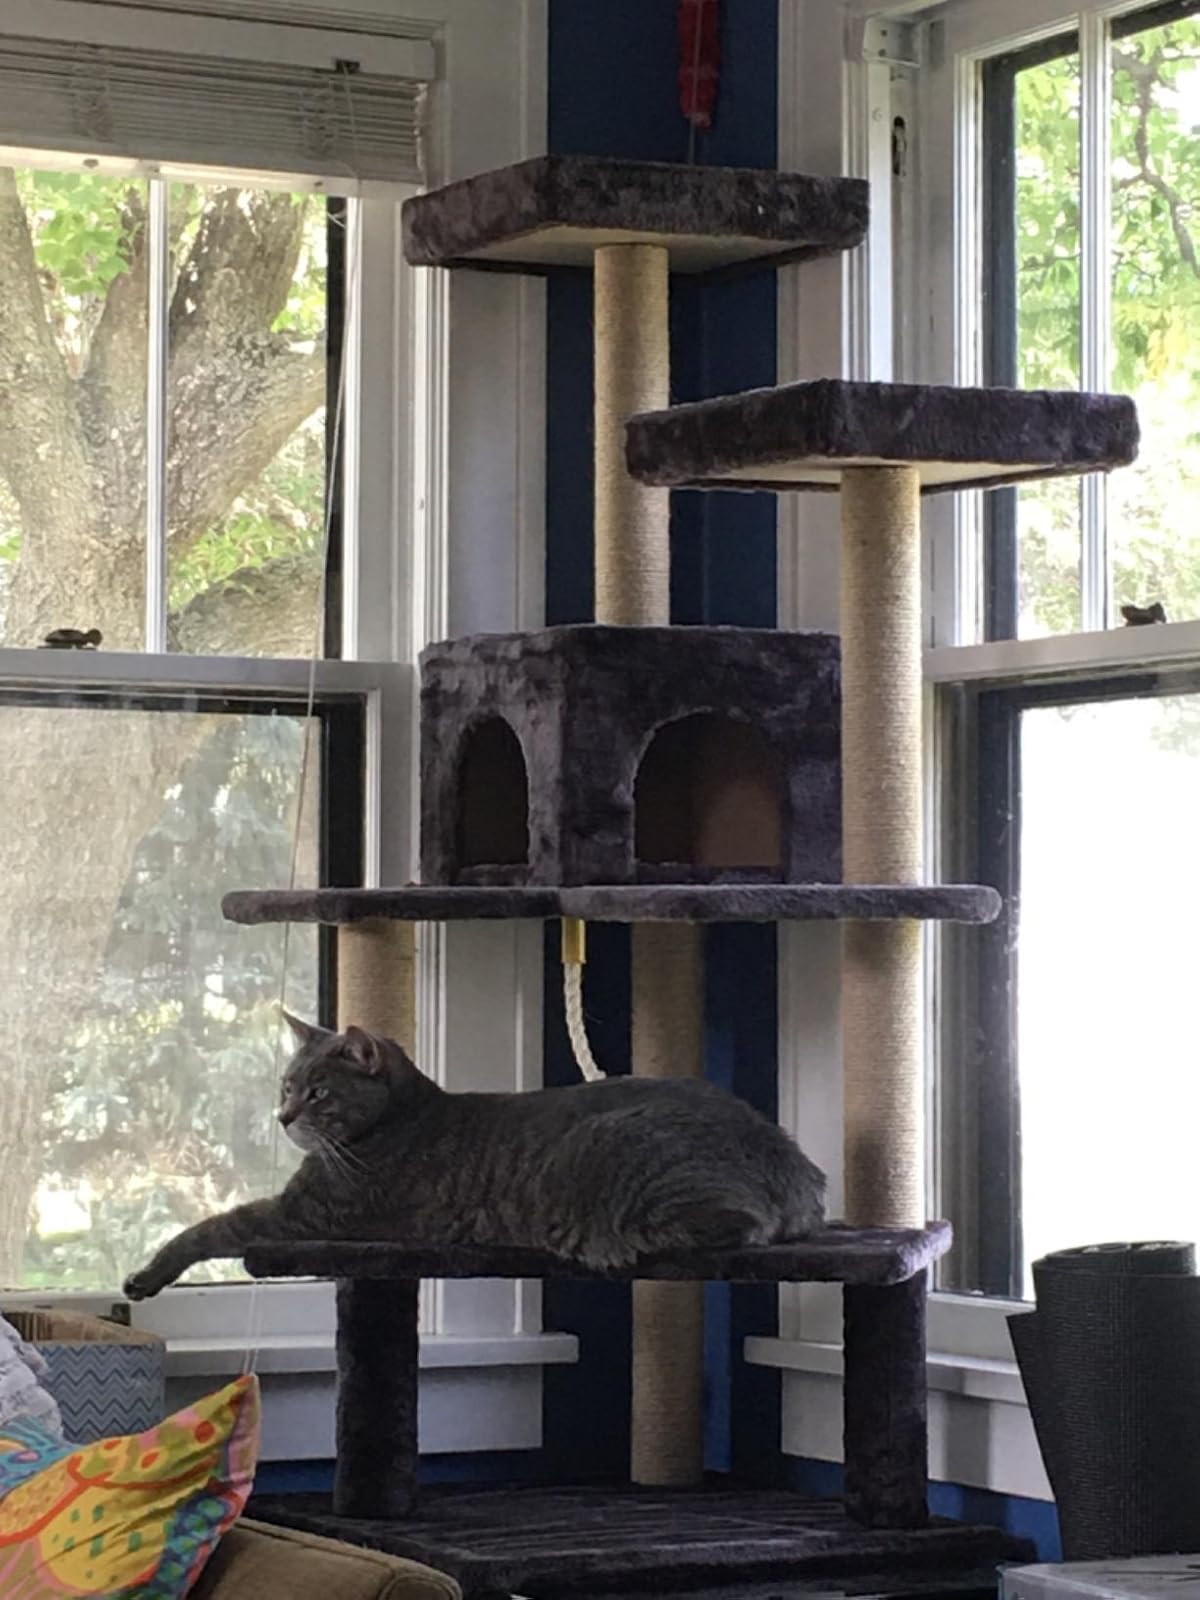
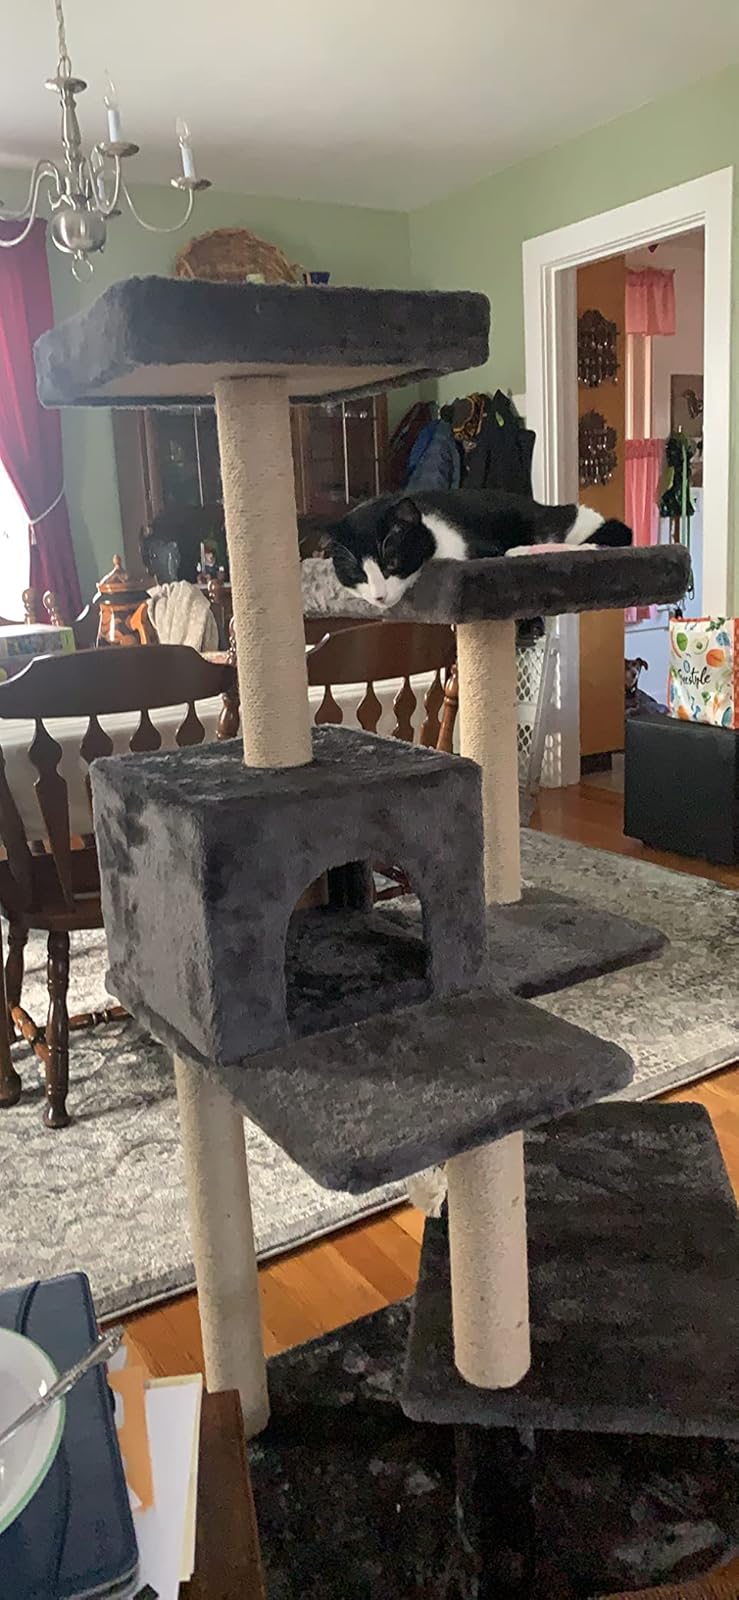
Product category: items_cat tree
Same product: yes